Aziz Dougaz

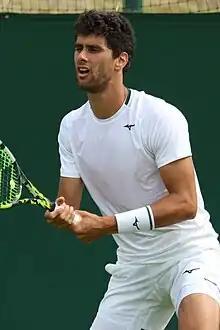
Dougaz at the 2023 Wimbledon Championships

He has a career-high ATP singles ranking of No. 192, achieved on 21 October 2024. He also has a career-high doubles ranking of world No. 261, achieved on 2 December 2019.